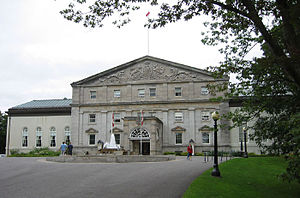
Canadas generalguvernør / Udnævnelse
Rideau Hall, generalguvernørens residens
Canadas generalguvernør er den canadiske monarks repræsentant. 16 af landene i Commonwealth of Nations har fælles monark, for tiden dronning Elizabeth II, og Canada er et af disse lande. Som dronningens vicekonge betragtes generalguvernøren de facto som Canadas statsoverhoved. Generalguvernøren er ved privilegiebrev fra 1947 øverstkommanderende over Canadas militære styrker i dronningens navn.